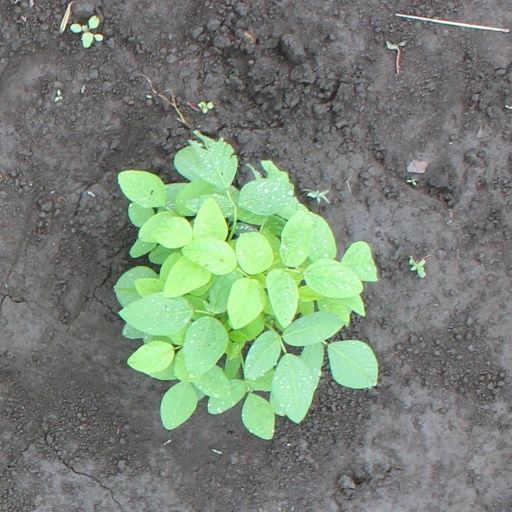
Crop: soybean